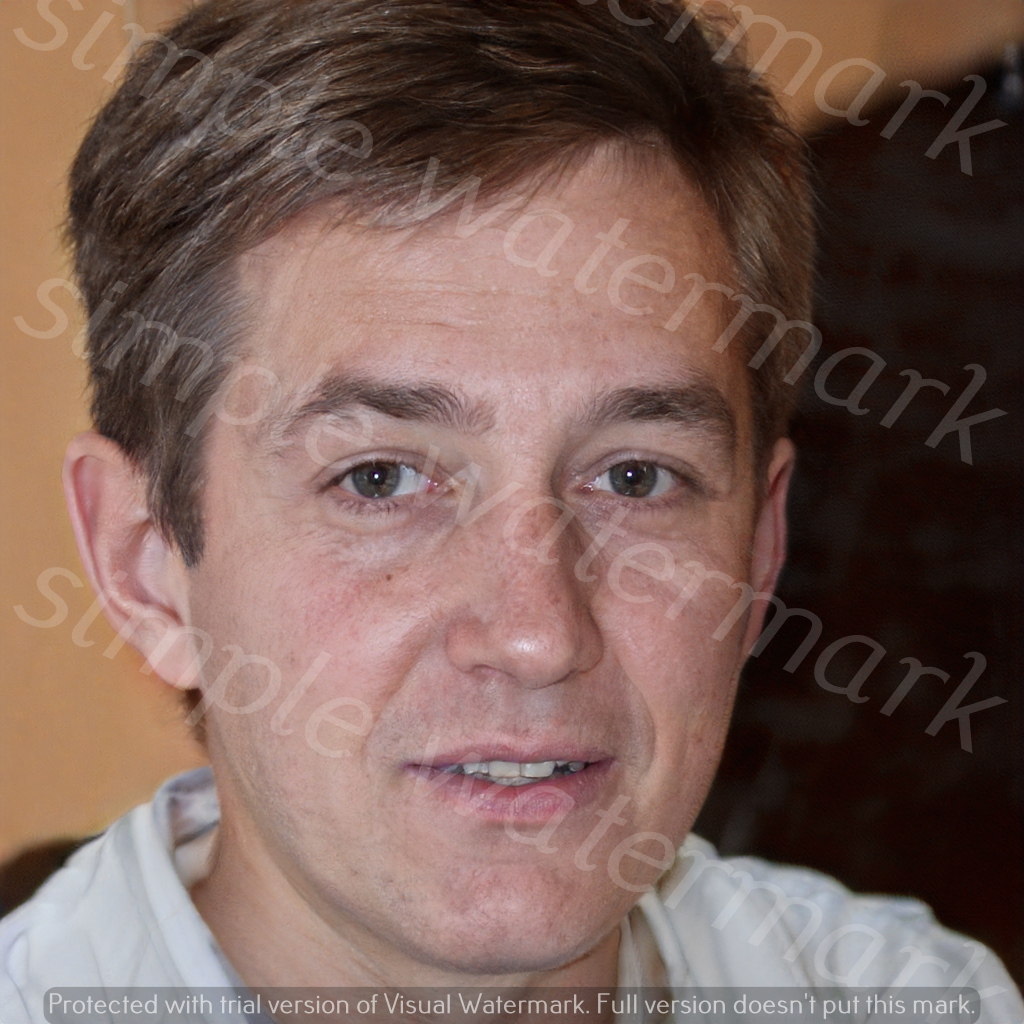
Label: Watermark